Shwe Twante Sayadaw

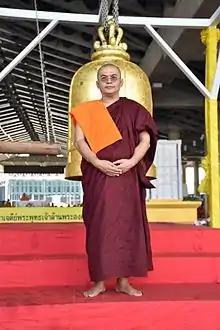

Ashin Vayama (born 2 March 1960), also known as Shwe Twante Sayadaw, is a Burmese Buddhist monk, ex-political prisoner, ex-chairman of 8 Parties: Youth & Student Democracy Forces, founder of Yaung Ni Thit Sar Pay (YNT Publishing), and poet. He was the first monk to work in the United Arab Emirates in 2007, and was honored by the State Sangha Maha Nayaka Committee, as a Master of Buddhism. He was also honored by the Young Men's Buddhist Association and the London BOC as Buddha Capadesa.